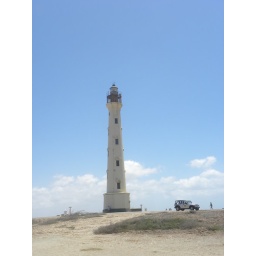
Built near the beginning of the 20th Century after the US ship California crashed off the coast